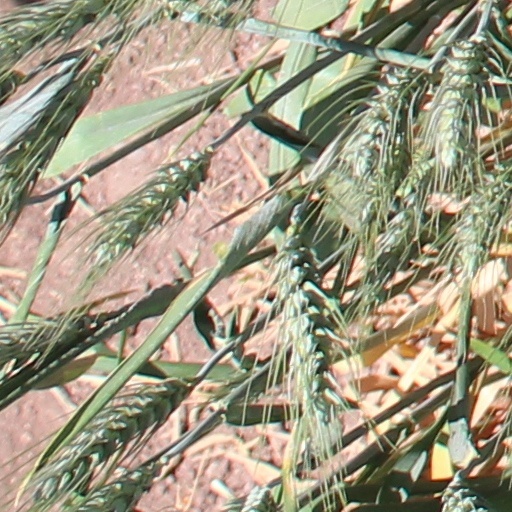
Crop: wheat